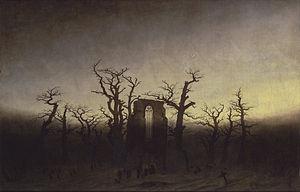
La peinture romantique est un courant pictural issu du romantisme qui s’étend environ de 1770 à 1870 et peut être divisé en trois périodes distinctes :